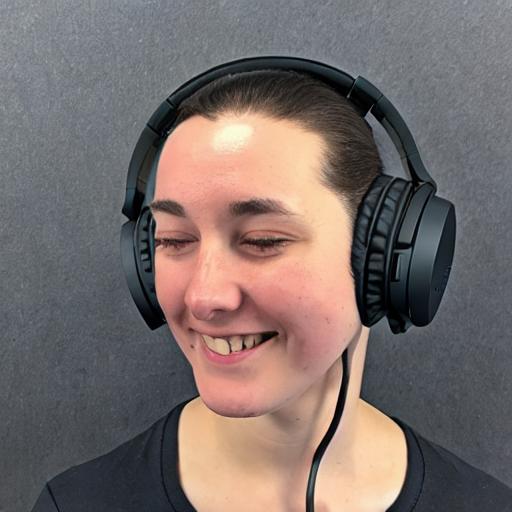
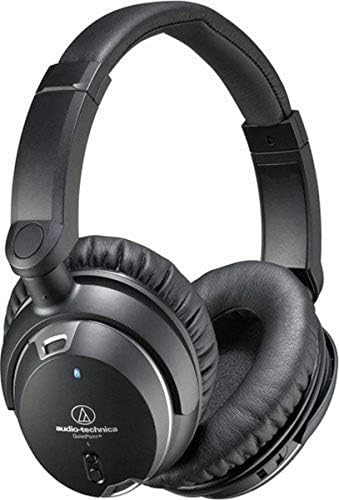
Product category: headphones
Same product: no